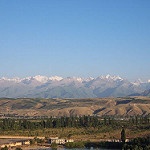
Label: mountain